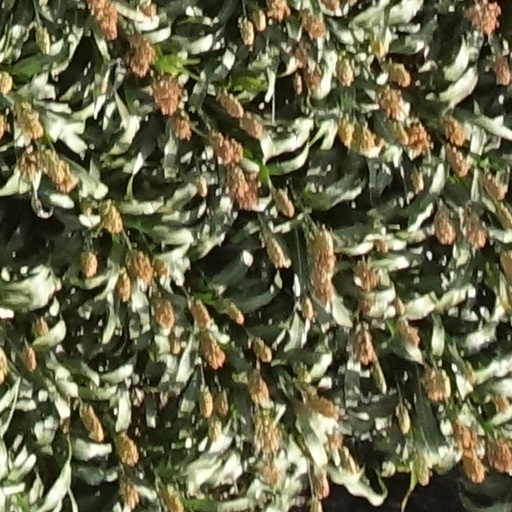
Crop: sorghum